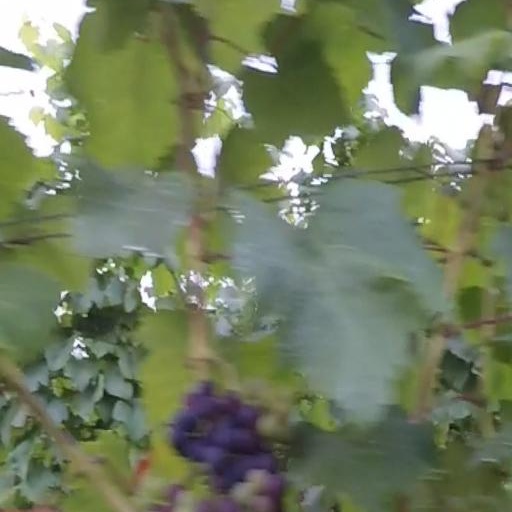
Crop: grape